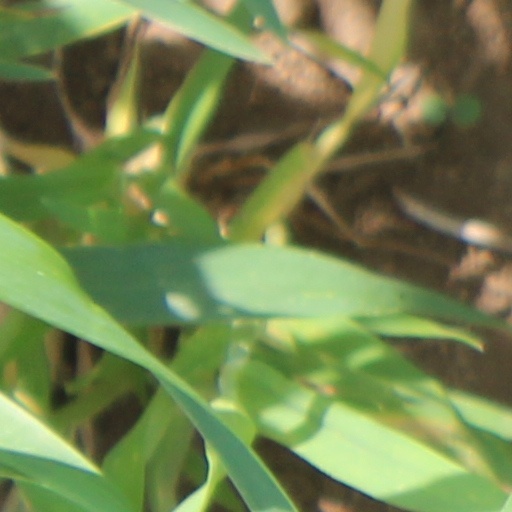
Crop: wheat